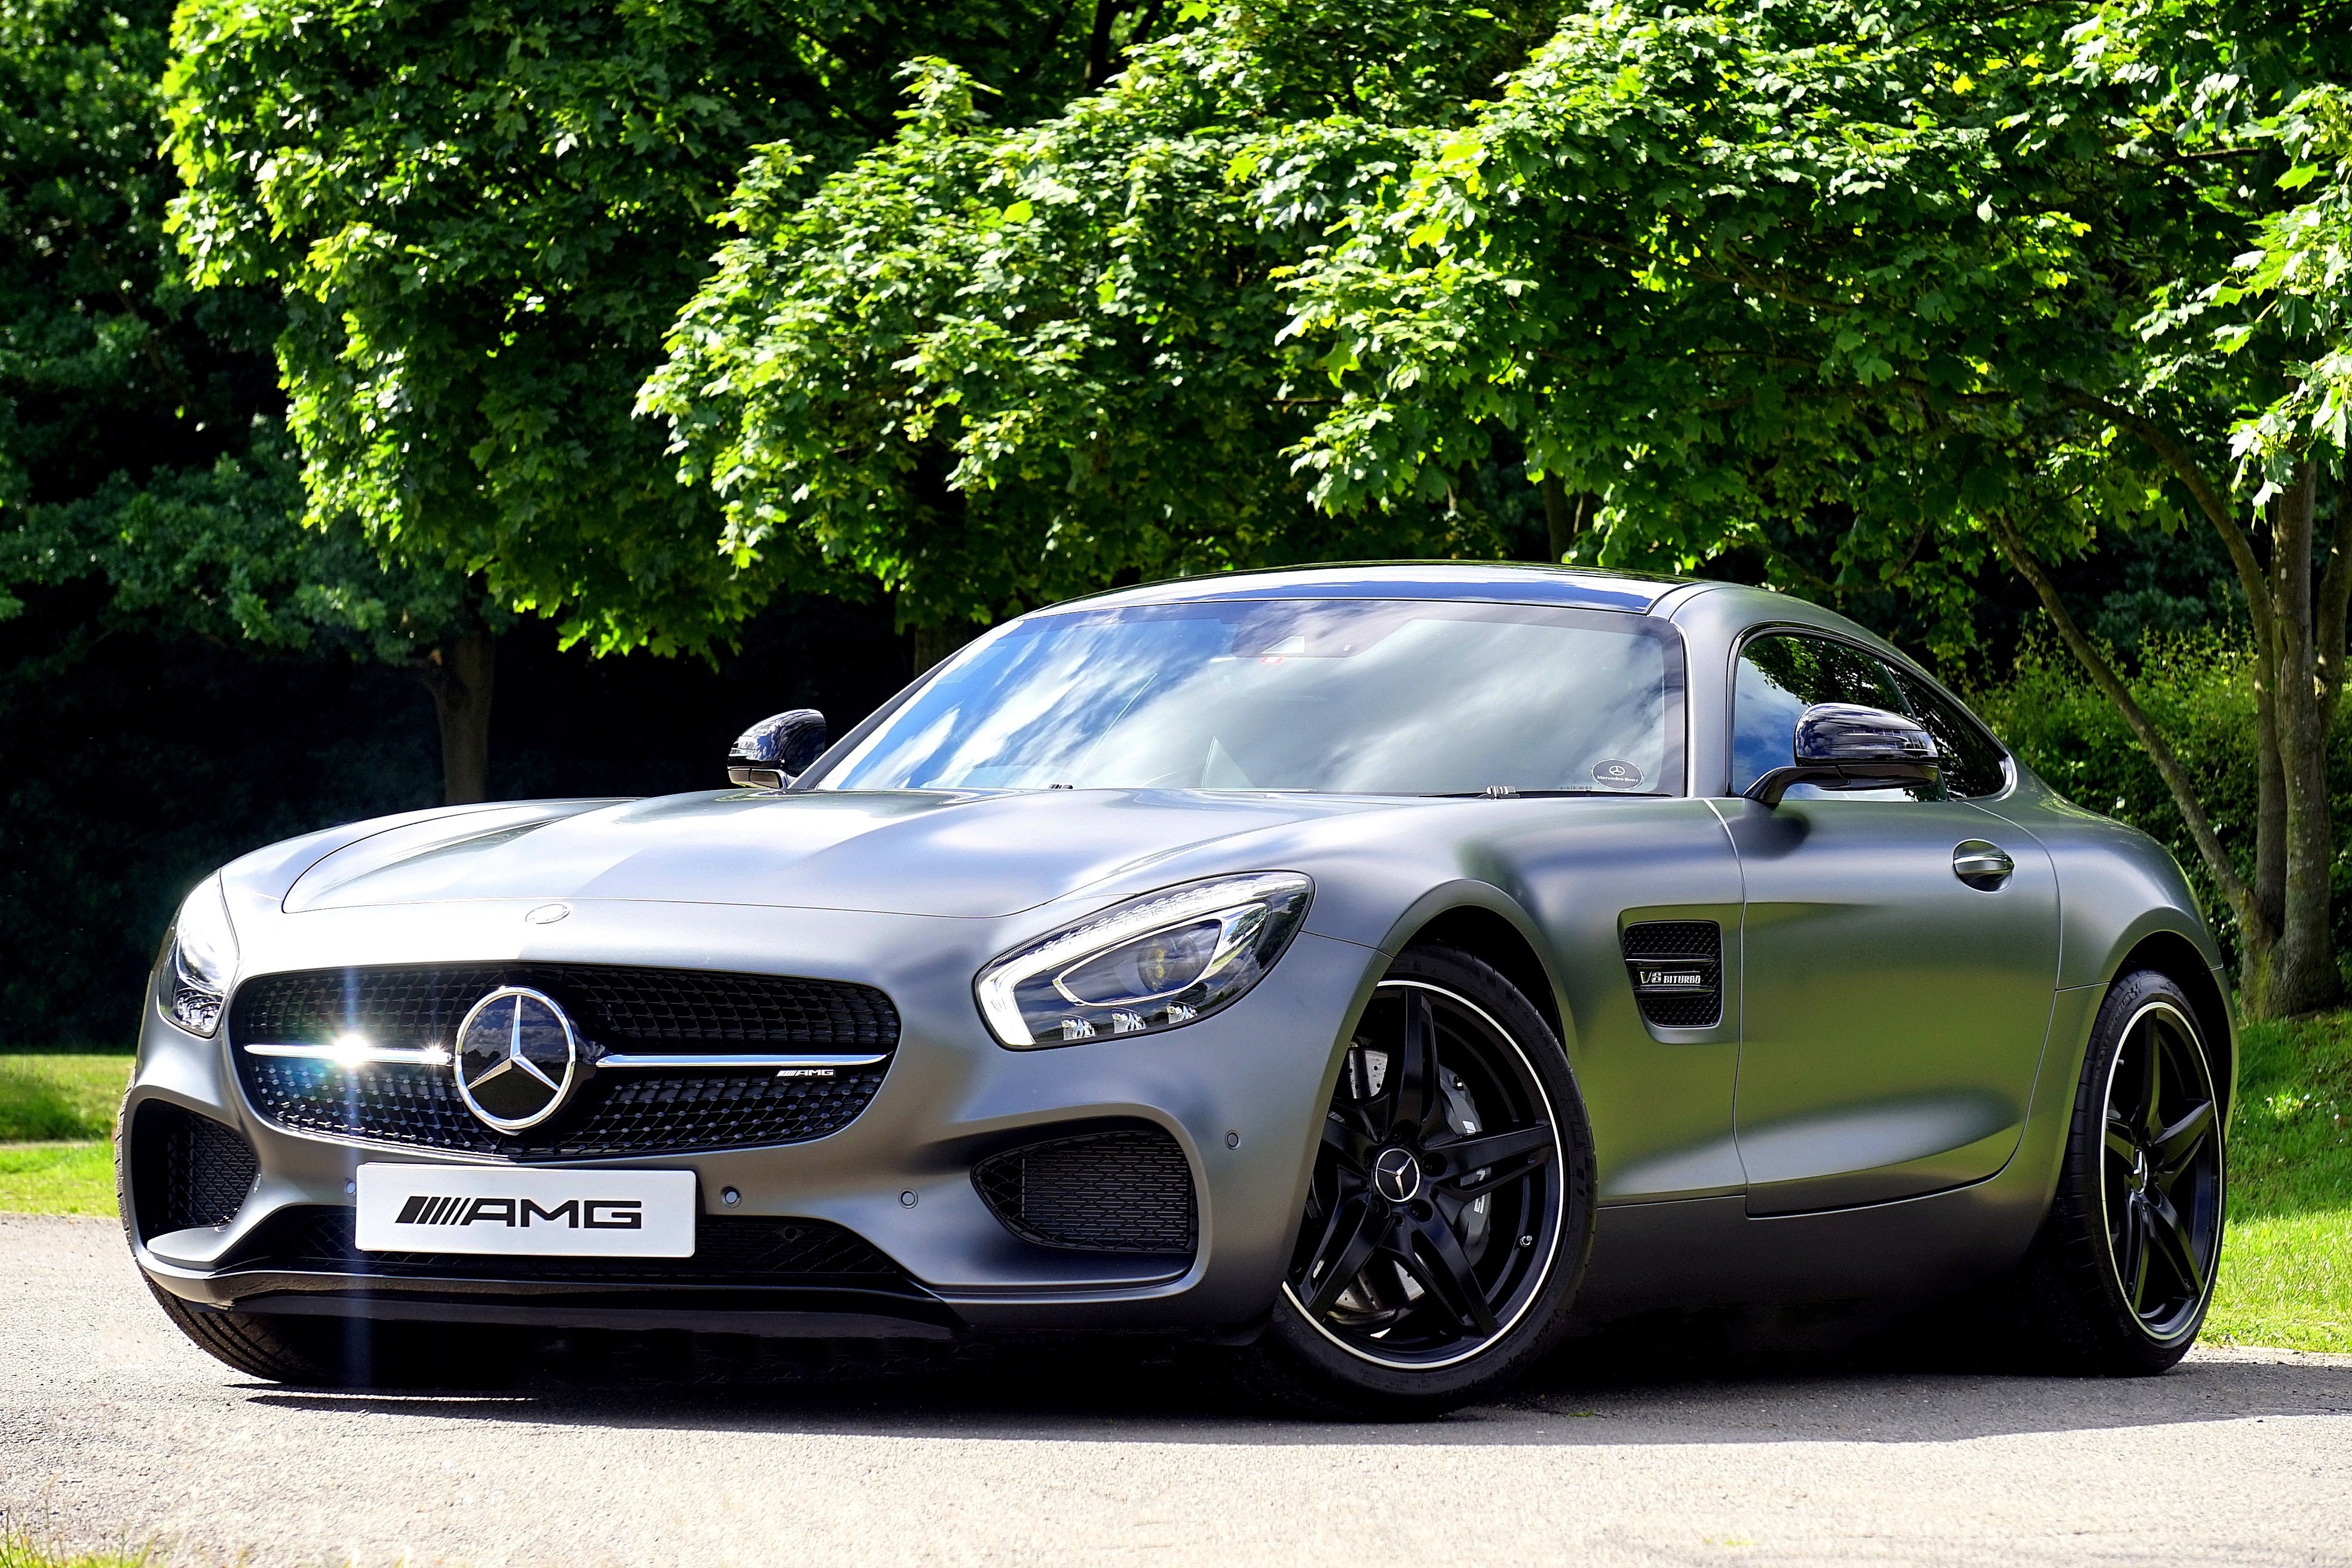
car, tire, wheel, vehicle, grille, automotive lighting, hood, automotive tire, alloy wheel, bumper, personal luxury car, motor vehicle, headlamp, automotive design, plant, rim, Automotive fog light, performance car, automotive mirror, spoke, automotive exterior, tree, fender, sports car, auto part, automotive wheel system, windshield, metal, luxury vehicle, mid size car, hardtop, maserati, glass, electric blue, kit car, coupe, sedan, Grand tourer, supercar, steering wheel, compact car